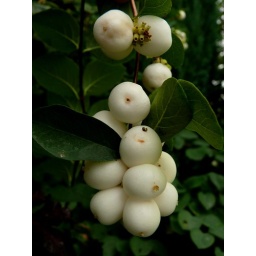
Has little red flowers in summer then these white balls develop in the autumn and in the spring they start growing everywhere